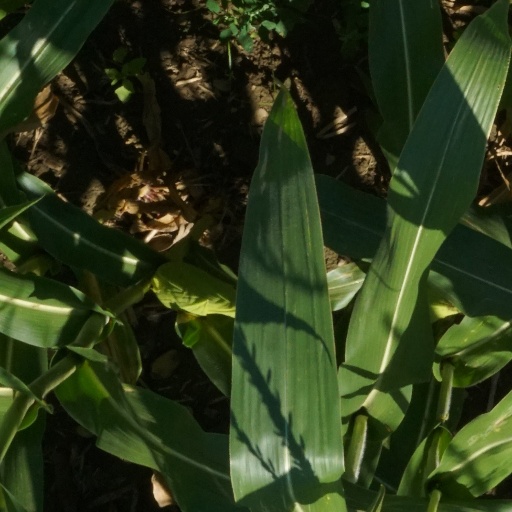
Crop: maize; corn